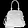
Label: Bag